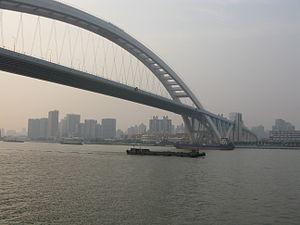
Le pont de Lupu sur le Huangpu à Shanghai
Un pont est une construction qui permet de franchir un obstacle naturel ou artificiel en passant par-dessus. Le franchissement supporte le passage d'humains et de véhicules dans le cas d'un pont routier, ou d'eau dans le cas d'un aqueduc. On désigne également comme écoduc ou écopont, des passages construits ou « réservés » dans un milieu aménagé, pour permettre aux espèces animales, végétales, fongiques, etc. de traverser des obstacles construits par l'être humain ou résultant de ses activités. Les ponts font partie de la famille des ouvrages d'art. Leur construction relève du génie civil.